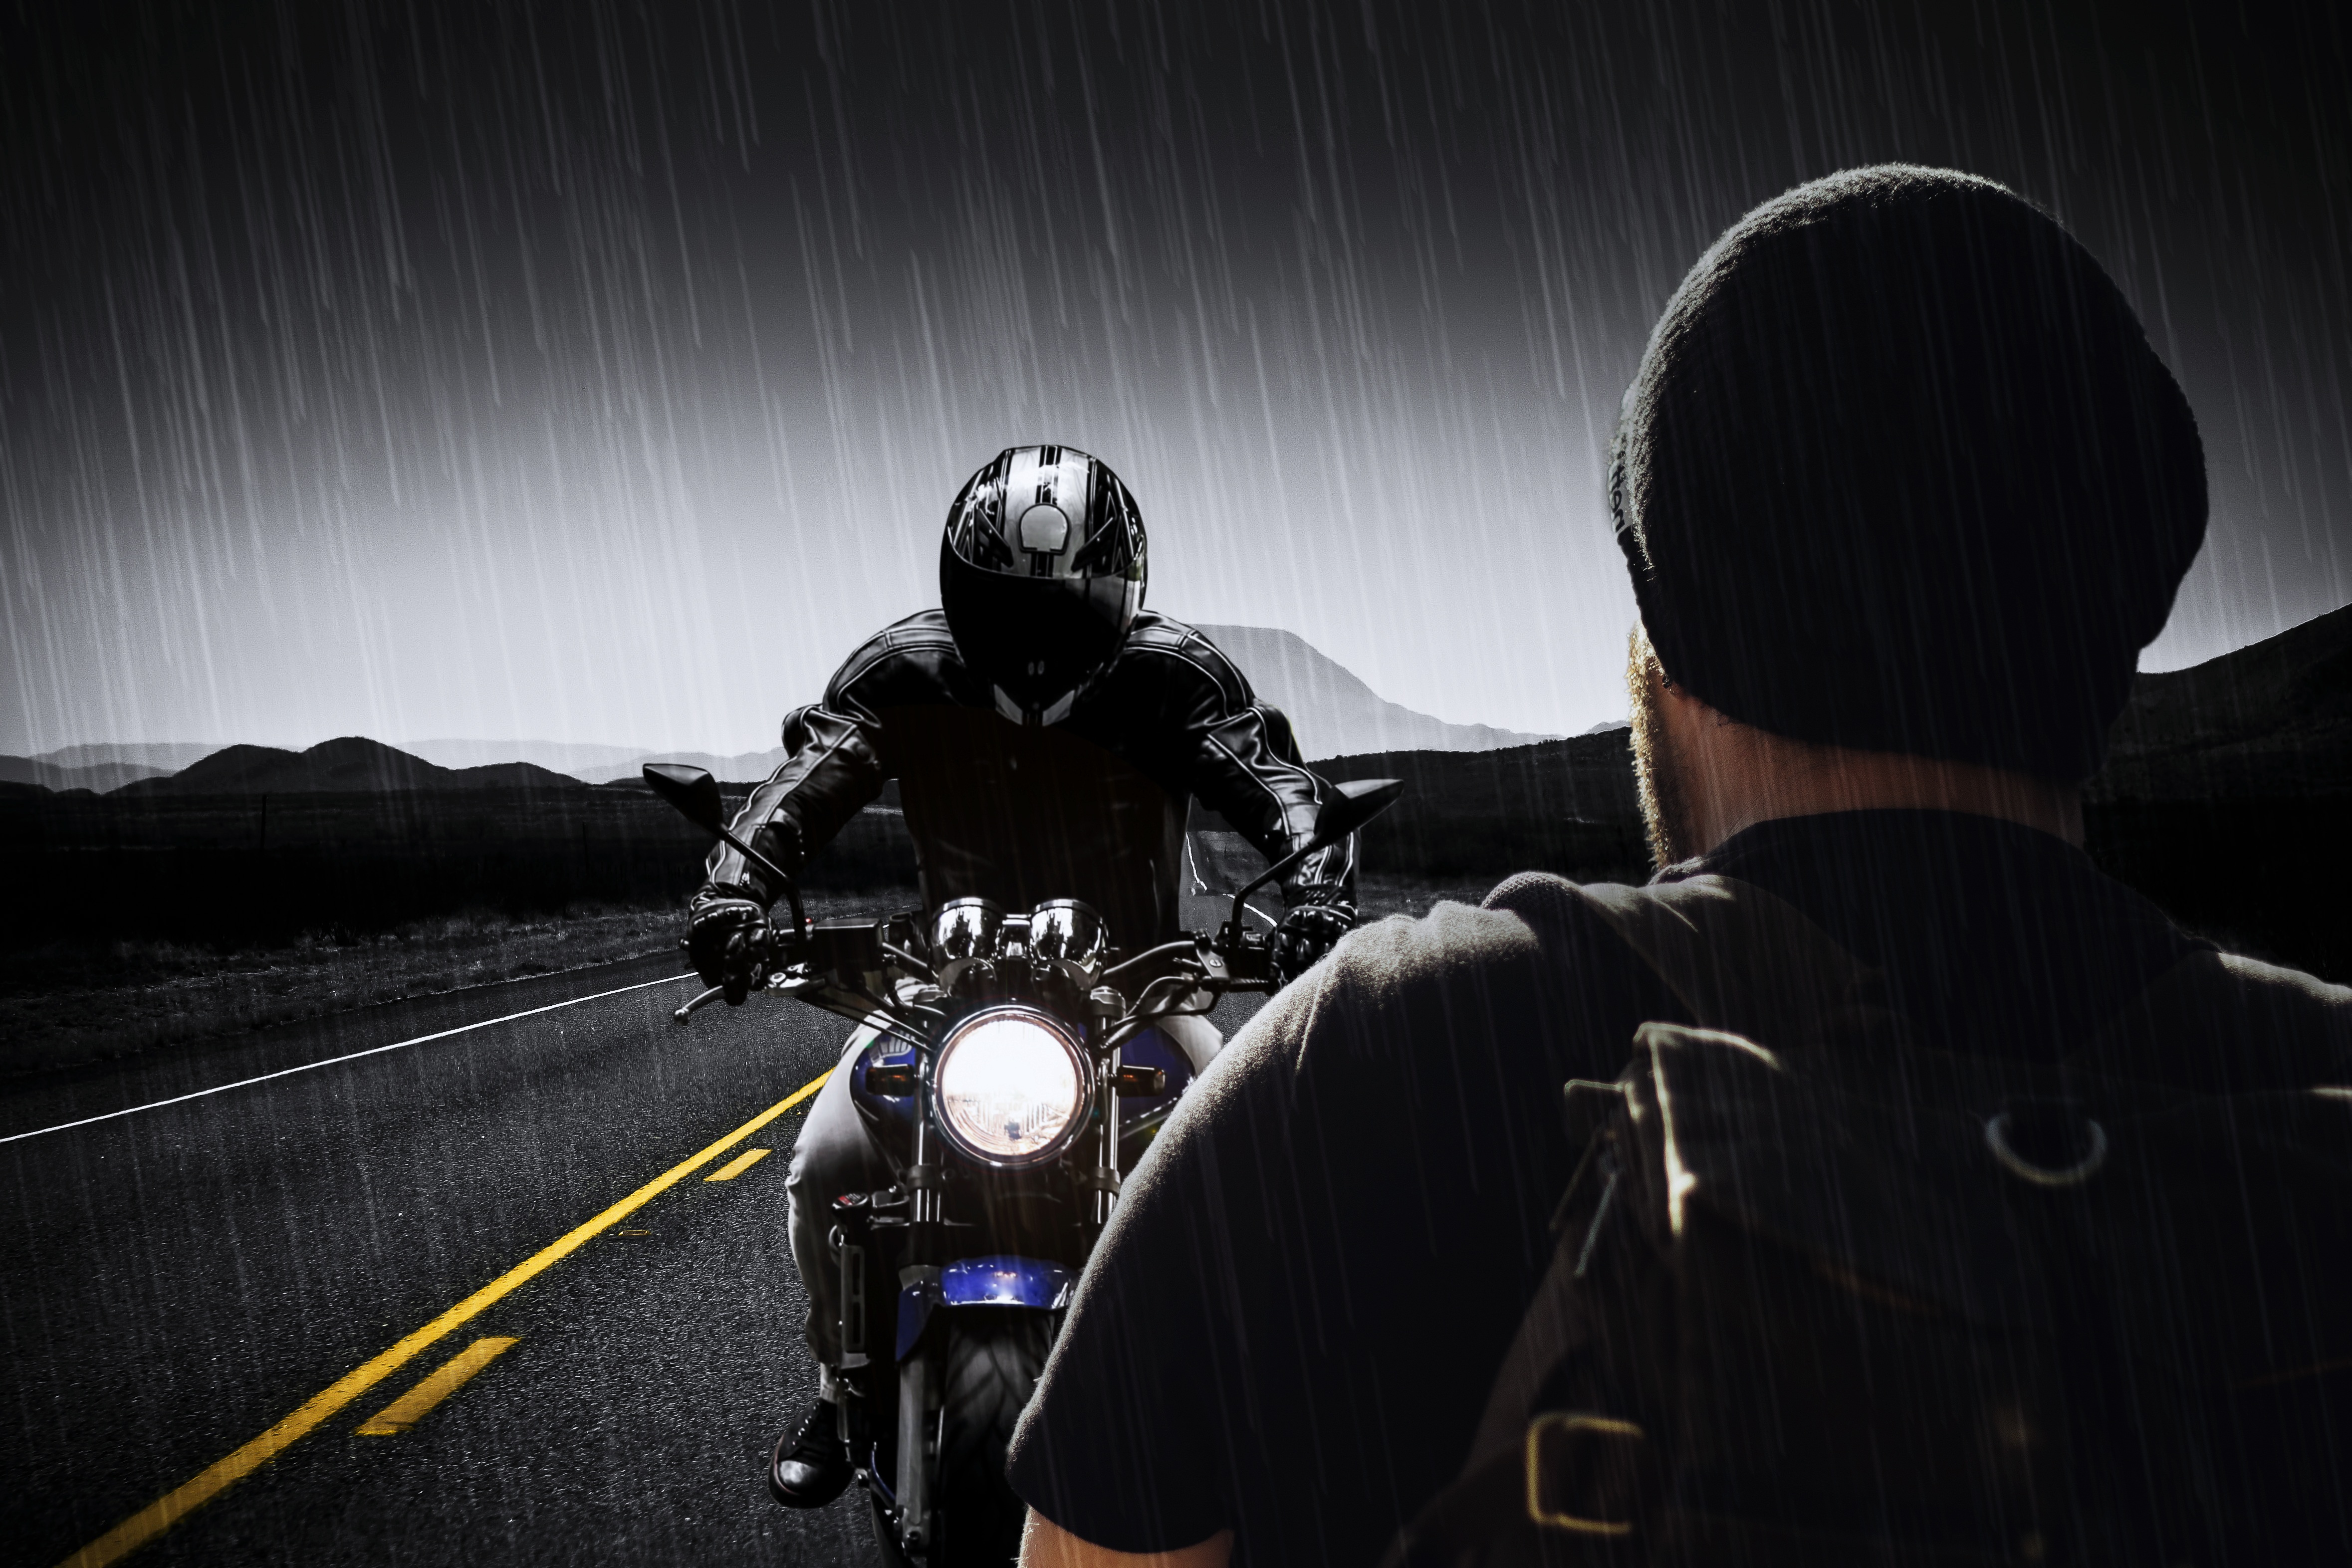
man, landscape, road, night, rain, motorcycle, machine, darkness, hood, rucksack, helmet, mountains, wallpaper, imagination, screenshot